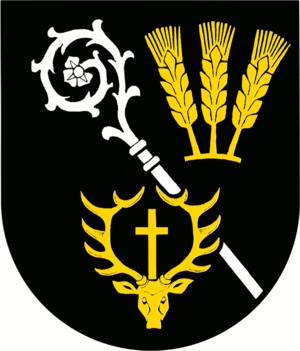
Gevenich est une municipalité allemande située dans le land de Rhénanie-Palatinat et l'arrondissement de Cochem-Zell.